United Food and Commercial Workers

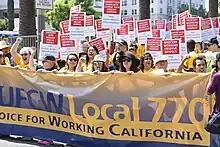
UFCW workers gather for a rally in California on August 2, 2016.

The UFCW was created through the merger of the Amalgamated Meat Cutters and Butcher Workmen of North America (AMC) union and Retail Clerks International Union (RCIU), following the new union's founding convention in June 1979. William H. Wynn, president of the RCIU and one of the designers of the merger, became president of UFCW at the time of its founding. The merger created the largest union affiliated with the AFL–CIO. The UFCW continued to expand both by organizing and merging with several smaller unions between 1980 and 1998. In 1980, the Barbers, Beauticians and Allied Industries International Association merged with UFCW, followed a year later by the United Retail Workers Union (now Local 881).